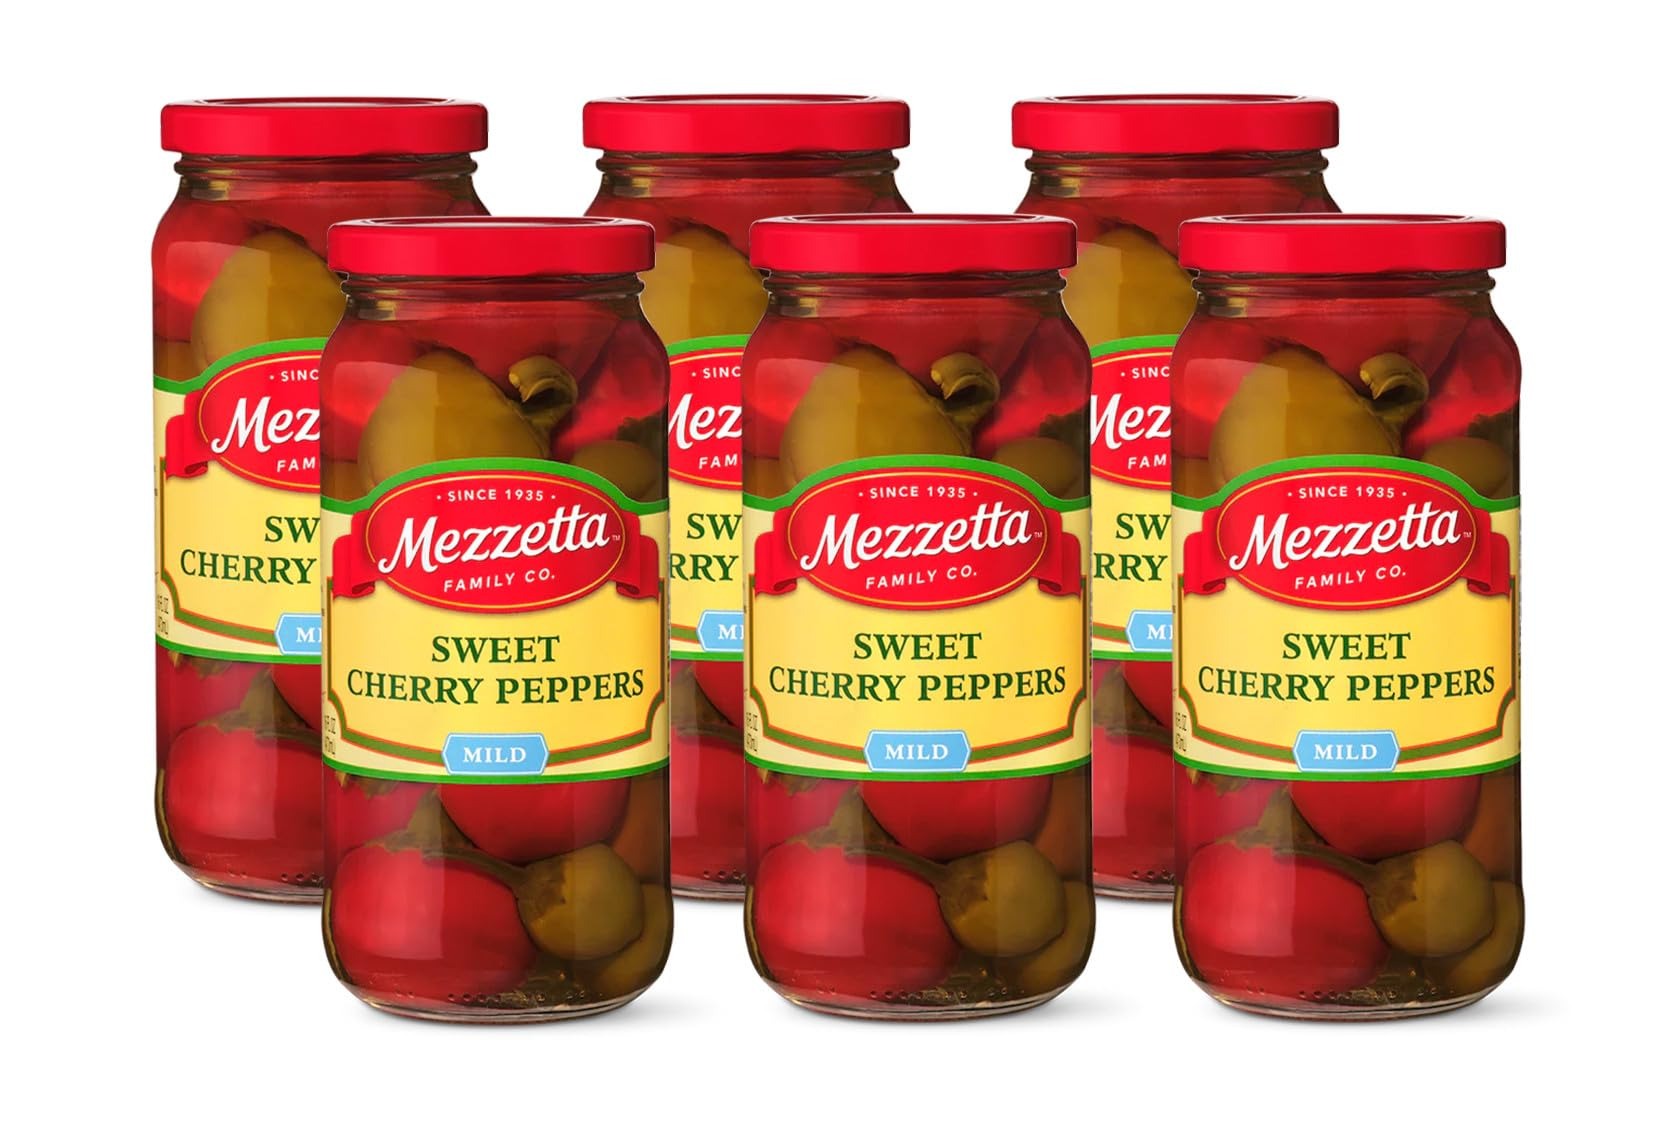
Item Name: Mezzetta Sliced Golden Greek Peperoncini Peppers - Mildly Piquant Fruity Flavor - Imported from Peloponnese Greece - Add Crunch to Sandwiches, Meats, BBQ - Gluten Free, Koscher, Keto - 16 fl. OZ Jar - Pack of 2
Bullet Point 1: Elevate Your Dishes with Exotic Zeal: Mezzetta Golden Greek Peperoncini offers a unique, mildly piquant, and fruity flavor that transports you directly to the sun-drenched pepper farms of Greece. These vibrant peppers not only enhance your sandwiches, adding a delightful burst of color and crunch, but they also turn your braised meats or barbequed chicken into a Mediterranean delight. Relish the taste of tradition and authenticity with every bite.
Bullet Point 2: Unmatched Freshness from Greece: Cherished for their exclusive origin, these peperoncini are hand-picked under the Greek sun, ensuring a crisp, flavorful crunch. Unlike typical jarred hot peppers, their superior quality guarantees a burst of genuine taste; every pepper is a testament to rich Greek heritage, perfect for those who appreciate fresh, vibrant flavors in their meals. Transform mundane lunches into gourmet experiences with this authentic offering.
Bullet Point 3: Perfect for All Occasions – Be the Host of the Season: Hosting a party or a casual get-together? Impress your guests with these peppers. Their bright hue and crunchy profile add an unforgettable dimension to your creations. Whether served alongside creamy cheeses, meats, or salads, the visual and taste appeal ensures your gatherings are nothing short of sensational. Experience the joy of seeing your loved ones relish the essence of Greece.
Bullet Point 4: A Health-Conscious Choice: Made with no artificial colors or preservatives, these naturally vibrant peppers offer a guilt-free indulgence. Packed with Vitamin C and fiber, they make a healthy addition to any meal, ensuring your diet remains both delicious and nutritious. For those who prioritize wellness without sacrificing flavor, these peppers are the perfect ally for an invigorating and balanced lifestyle.
Bullet Point 5: Savor the Authentic Mediterranean Experience: Gone are the days of settling for ordinary ingredients. With Mezzetta Golden Greek Peperoncini, indulge in the soul of the Mediterranean in the comfort of your home. Harness the power of these spirited peppers to evoke idyllic Greek landscapes and sunlit moments, each slice is not just a taste but an invitation to a richer culinary journey.
Product Description: Dive into a vibrant world of flavor with Mezzetta Golden Greek Peperoncini, a delightful addition to your culinary arsenal. These mildly piquant peppers, imported from the sun-kissed farms of the Peloponnese peninsula in Greece, bring a burst of color and crunch to every bite. While they differ from jalapenos or calabrian chili peppers, their unique fruity taste makes them an ideal companion for sandwiches, enhancing every meal with zest and crunch. Discover how these spirited peppers make your braised meats pop and barbequed chicken sing with flavor, truly elevating your dining experience. Beyond their distinct taste, Mezzetta Golden Greek Peperoncini peppers solve the common kitchen challenge of adding variety. They offer an exotic twist for those seeking something beyond the usual pickled jalapenos or bland bell peppers. Imagine these vibrant peppers on a grilled meat platter, turning ordinary meals into extraordinary culinary experiences. Their versatility ensures they're perfect for both everyday meals and special occasions, delighting your palate with each crunchy bite. Crafted with care, these peperoncini are a testament to quality and tradition, offering a delicious alternative to canned jalapenos or other hot peppers. Whether you're hosting a summer barbecue or simply enhancing a mundane sandwich, these peppers are sure to impress. Add Mezzetta Golden Greek Peperoncini to your pantry and explore new flavors that will have your taste buds dancing with joy.
Value: 32.0
Unit: Fl Oz

Price: 4.49